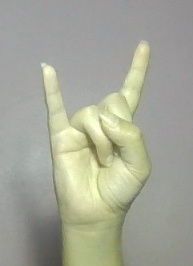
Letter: la